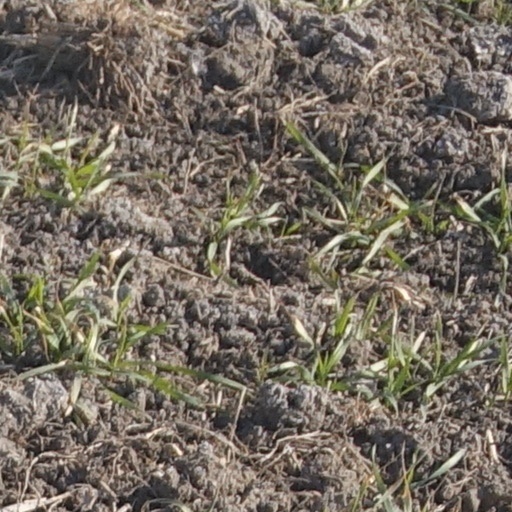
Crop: wheat